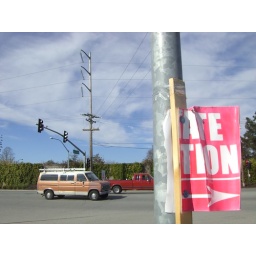
I honestly hate that red sign that was all over Petaluma